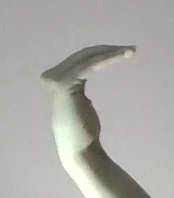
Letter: haa